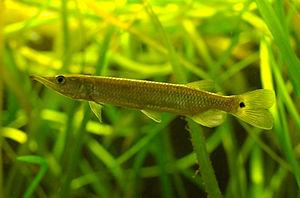
Ctenoluciidae forment une famille de poissons d'eau douce appartenant à l'ordre des Characiformes. Cette famille regroupe deux genres.
Ctenolucius est un genre de poissons téléostéens de la famille des Ctenoluciidae et de l'ordre des Characiformes. Se rencontre dans le sud de l'Amérique centrale et l'ouest de l'Amérique du Sud.